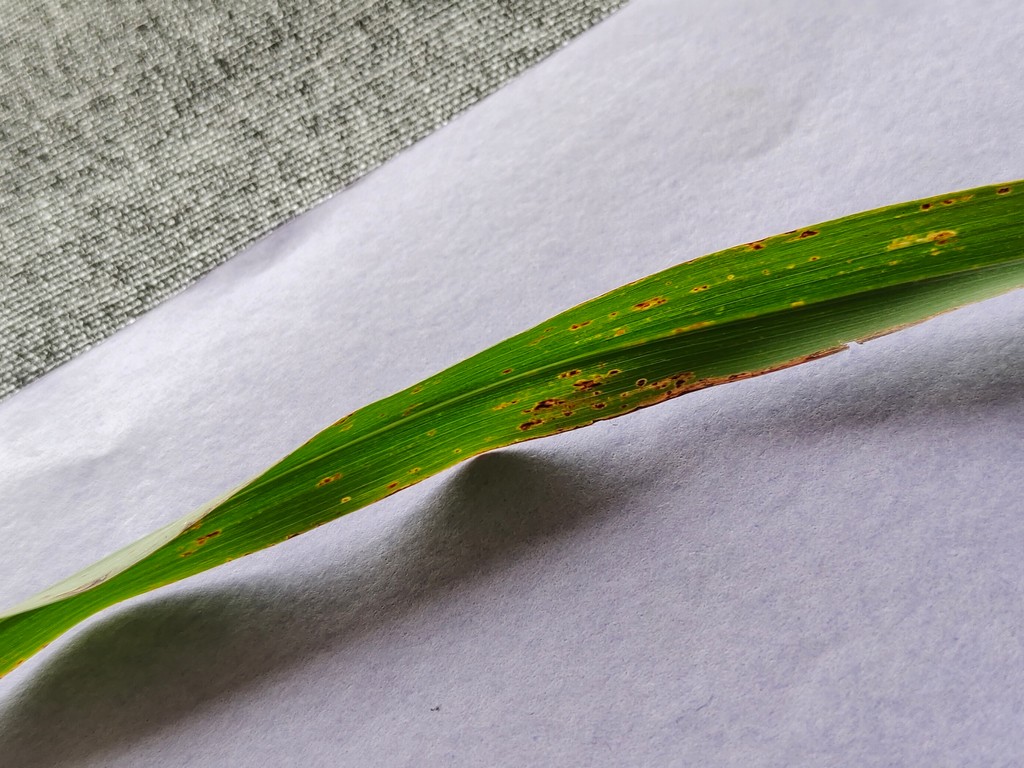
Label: Unhealthy